War of Jenkins' Ear

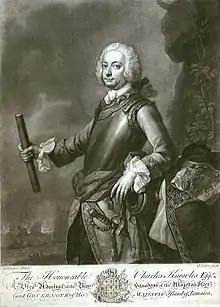
Commodore Charles Knowles in armour, one hand gestures to fortifications and a burning ship

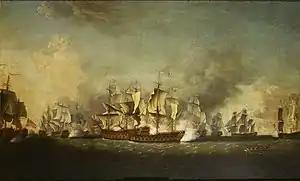
The Spanish and British Caribbean squadrons engage one another during the battle of Havana in 1748

The largest action of the war was a major amphibious attack launched by the British under Admiral Edward Vernon in March 1741 against Cartagena de Indias, one of Spain's principal gold-trading ports in their colony of New Granada (today Colombia). Vernon's expedition was hampered by inefficient organisation, his rivalry with the commander of his land forces, and the logistical problems of mounting and maintaining a major trans-Atlantic expedition. The strong fortifications in Cartagena and the able strategy of Spanish Commander Blas de Lezo were decisive in repelling the attack. Heavy losses on the British side were due in large part to virulent tropical diseases, primarily an outbreak of yellow fever, which took more lives than were lost in battle.